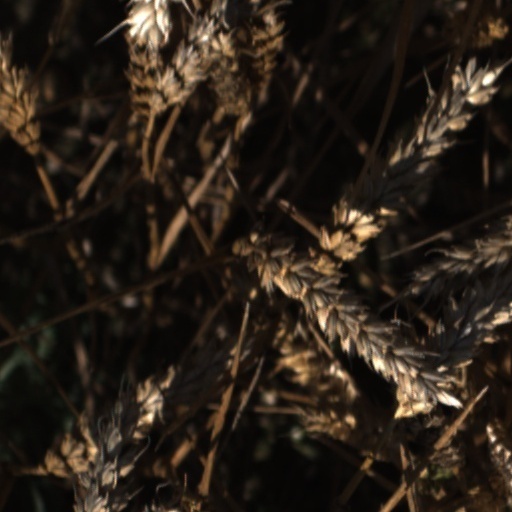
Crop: wheat